M-28–Tahquamenon River Bridge

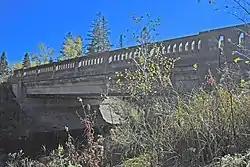

The M-28–Tahquamenon River Bridge is a bridge located on M-28 over the Tahquamenon River in Chippewa Township, Michigan. It was listed on the National Register of Historic Places (NRHP) in 1999.